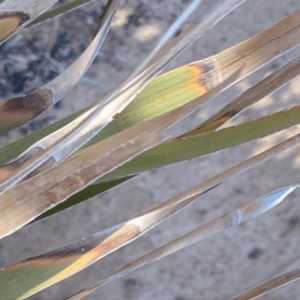
Label: Potassium Deficiency